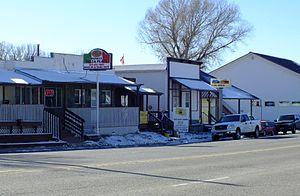
La ville de Kiowa est le siège du comté d'Elbert, situé dans le Colorado, aux États-Unis.